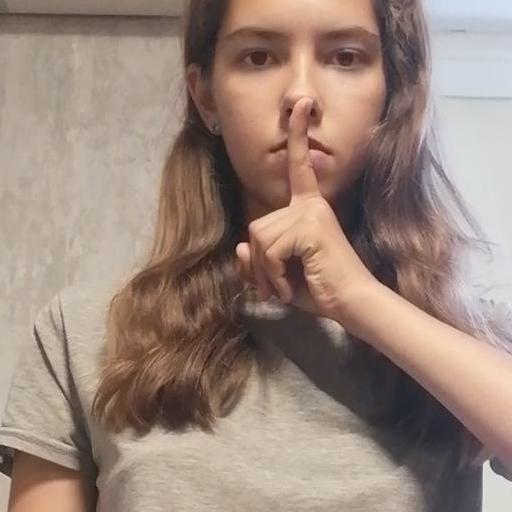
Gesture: mute